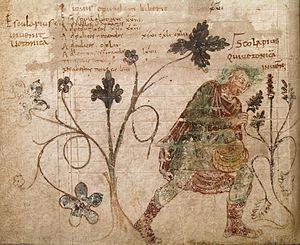
Esculape découvrant la bétoine, folio 18v, dans